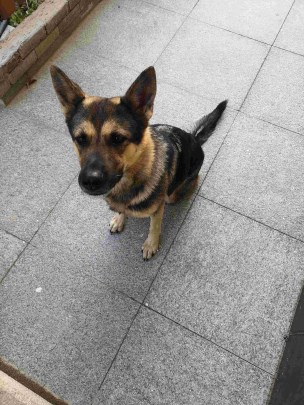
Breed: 3336-n000121-chinese_rural_dog